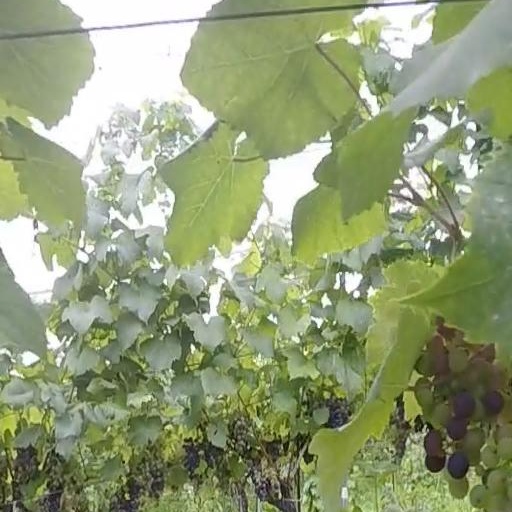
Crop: grape